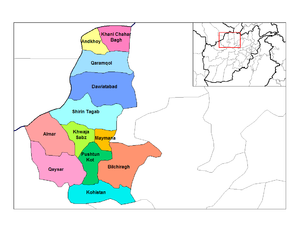
Les provinces d'Afghanistan sont divisés en Wolaswalei ou districts.